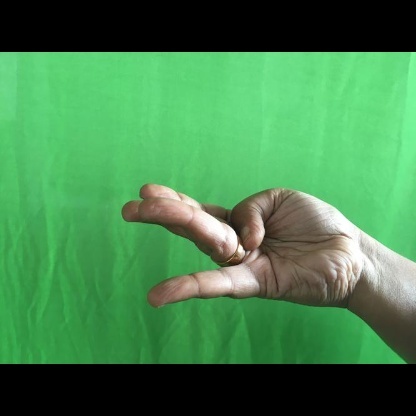
Mudra: Chaturam